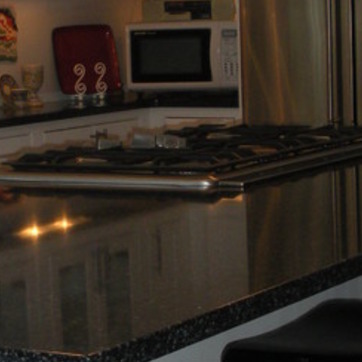
Material: metal